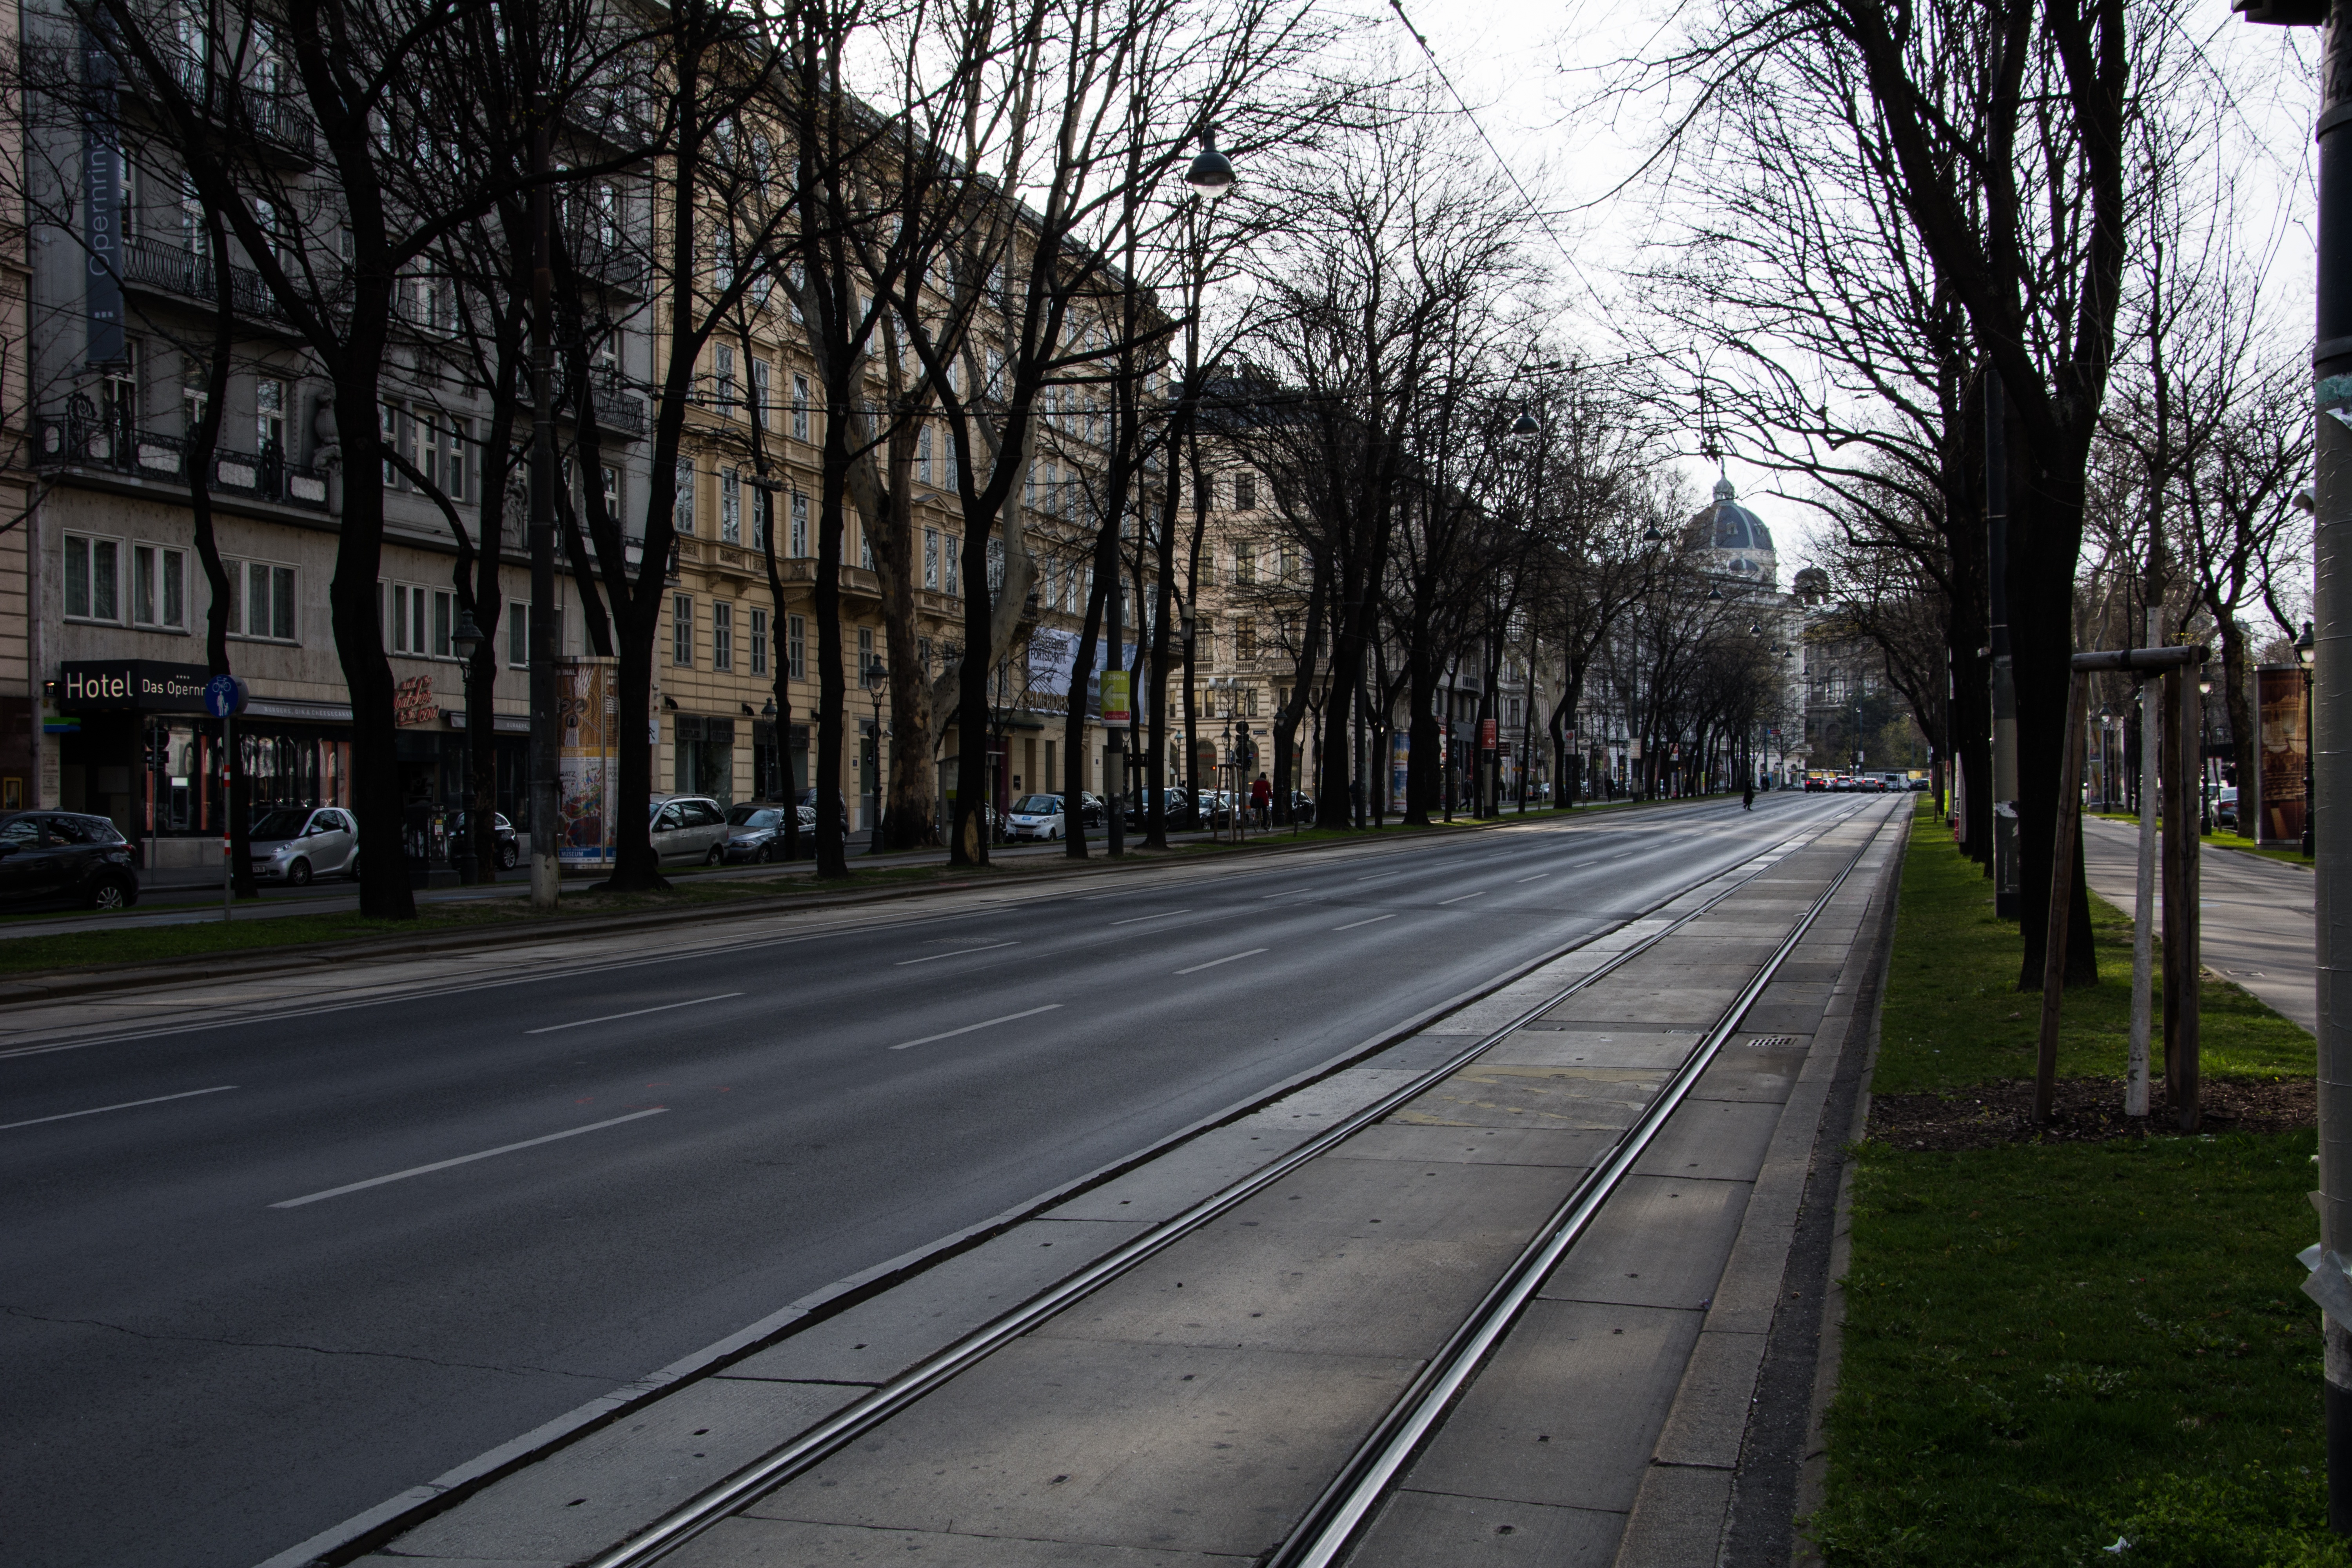
tree, pedestrian, structure, track, road, street, city, downtown, transport, suburb, vehicle, lane, background, infrastructure, neighbourhood, road construction, road surface, urban area, residential area, human settlement